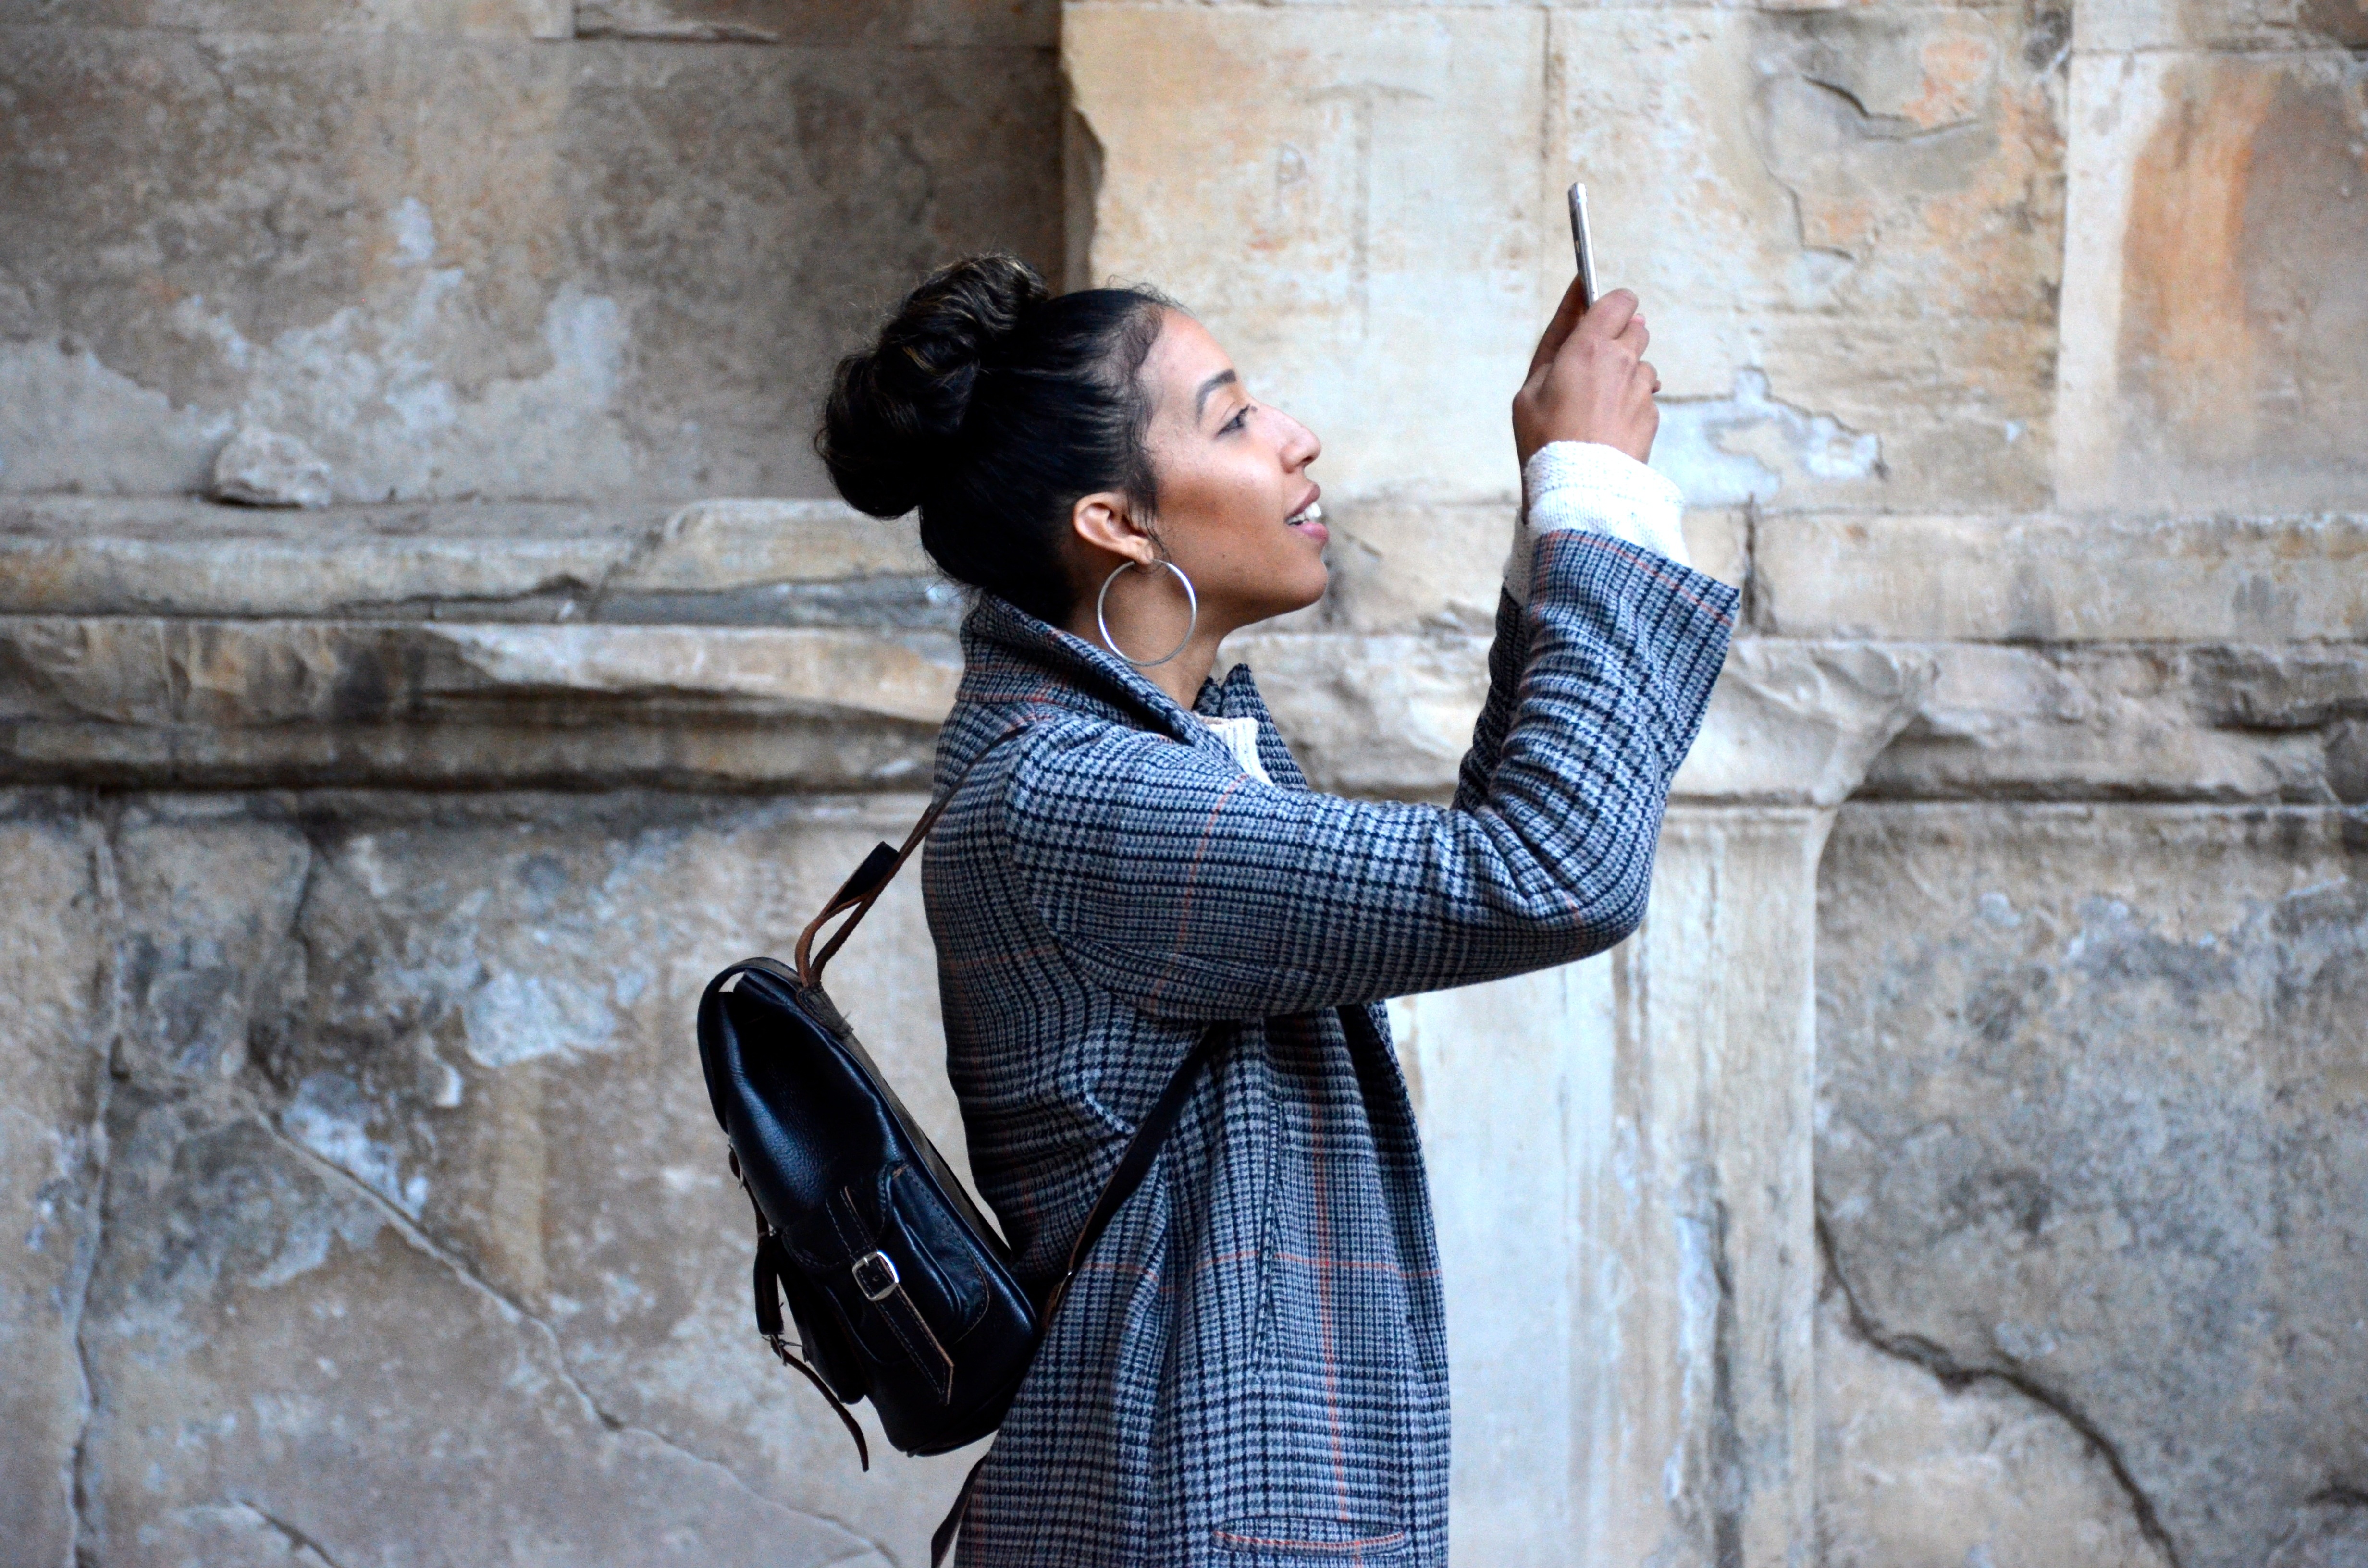
photograph, blue, man, male, ceremony, groom, temple, bride, portrait